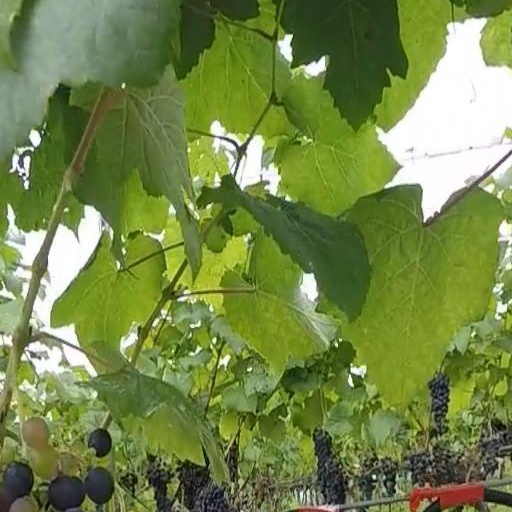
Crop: grape